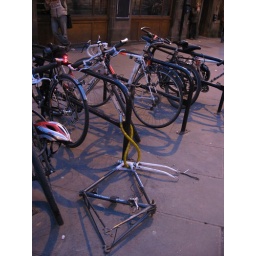
Sad bike spotted in the bikepark outside Haymarket, Edinburgh